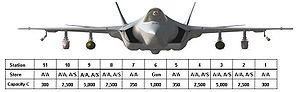
Lockheed Martin F-35 Lightning II / Internationale partnere
Lasteevne i pund
F-35 Lightning II eller Joint Strike Fighter er et flyprojekt, som involverer flere nationer, og som stadig er under udvikling. Danmark er med i projektet og har bidraget med både kapital og teknologi. F-35 blev d. 9. juni 2016 vedtaget til at blive det næste kampfly efter F-16 i Flyvevåbnet efter indgåelse af en bred politisk aftale i Folketinget. Aftalen indebærer køb af 27 fly, men de sidste seks fly kun efter en senere vurdering.